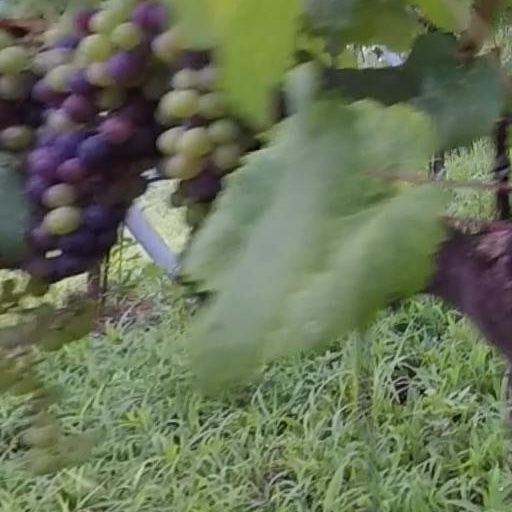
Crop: grape